I puritani

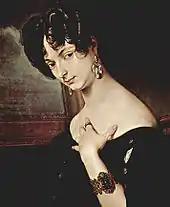
Cristina Trivulzio Belgiojoso 1832, by Francesco Hayez (detail)

Upon his arrival in Paris, Bellini quickly entered into the fashionable world of the Parisian salons, including that run by Princess Belgiojoso whom he had met in Milan. In addition to the many writers of the time, among the musical figures which he would have encountered were several Italians such as Michele Carafa and Luigi Cherubini, then in his seventies. Thus, for most of the remainder of 1833, Bellini's musical activity was very limited. He pleaded guilty in the letter to Florimo in March 1834 noting that the city's attractions were immense.